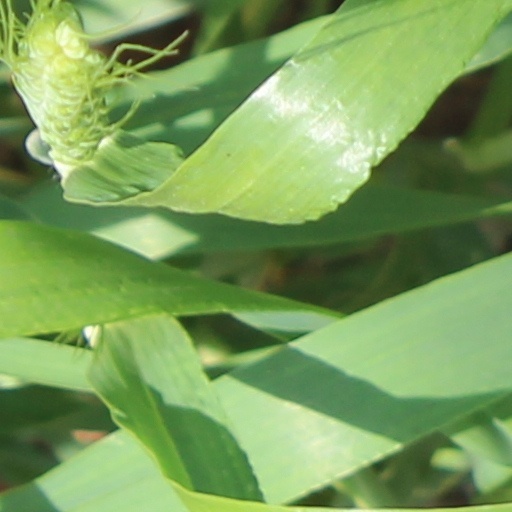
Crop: wheat